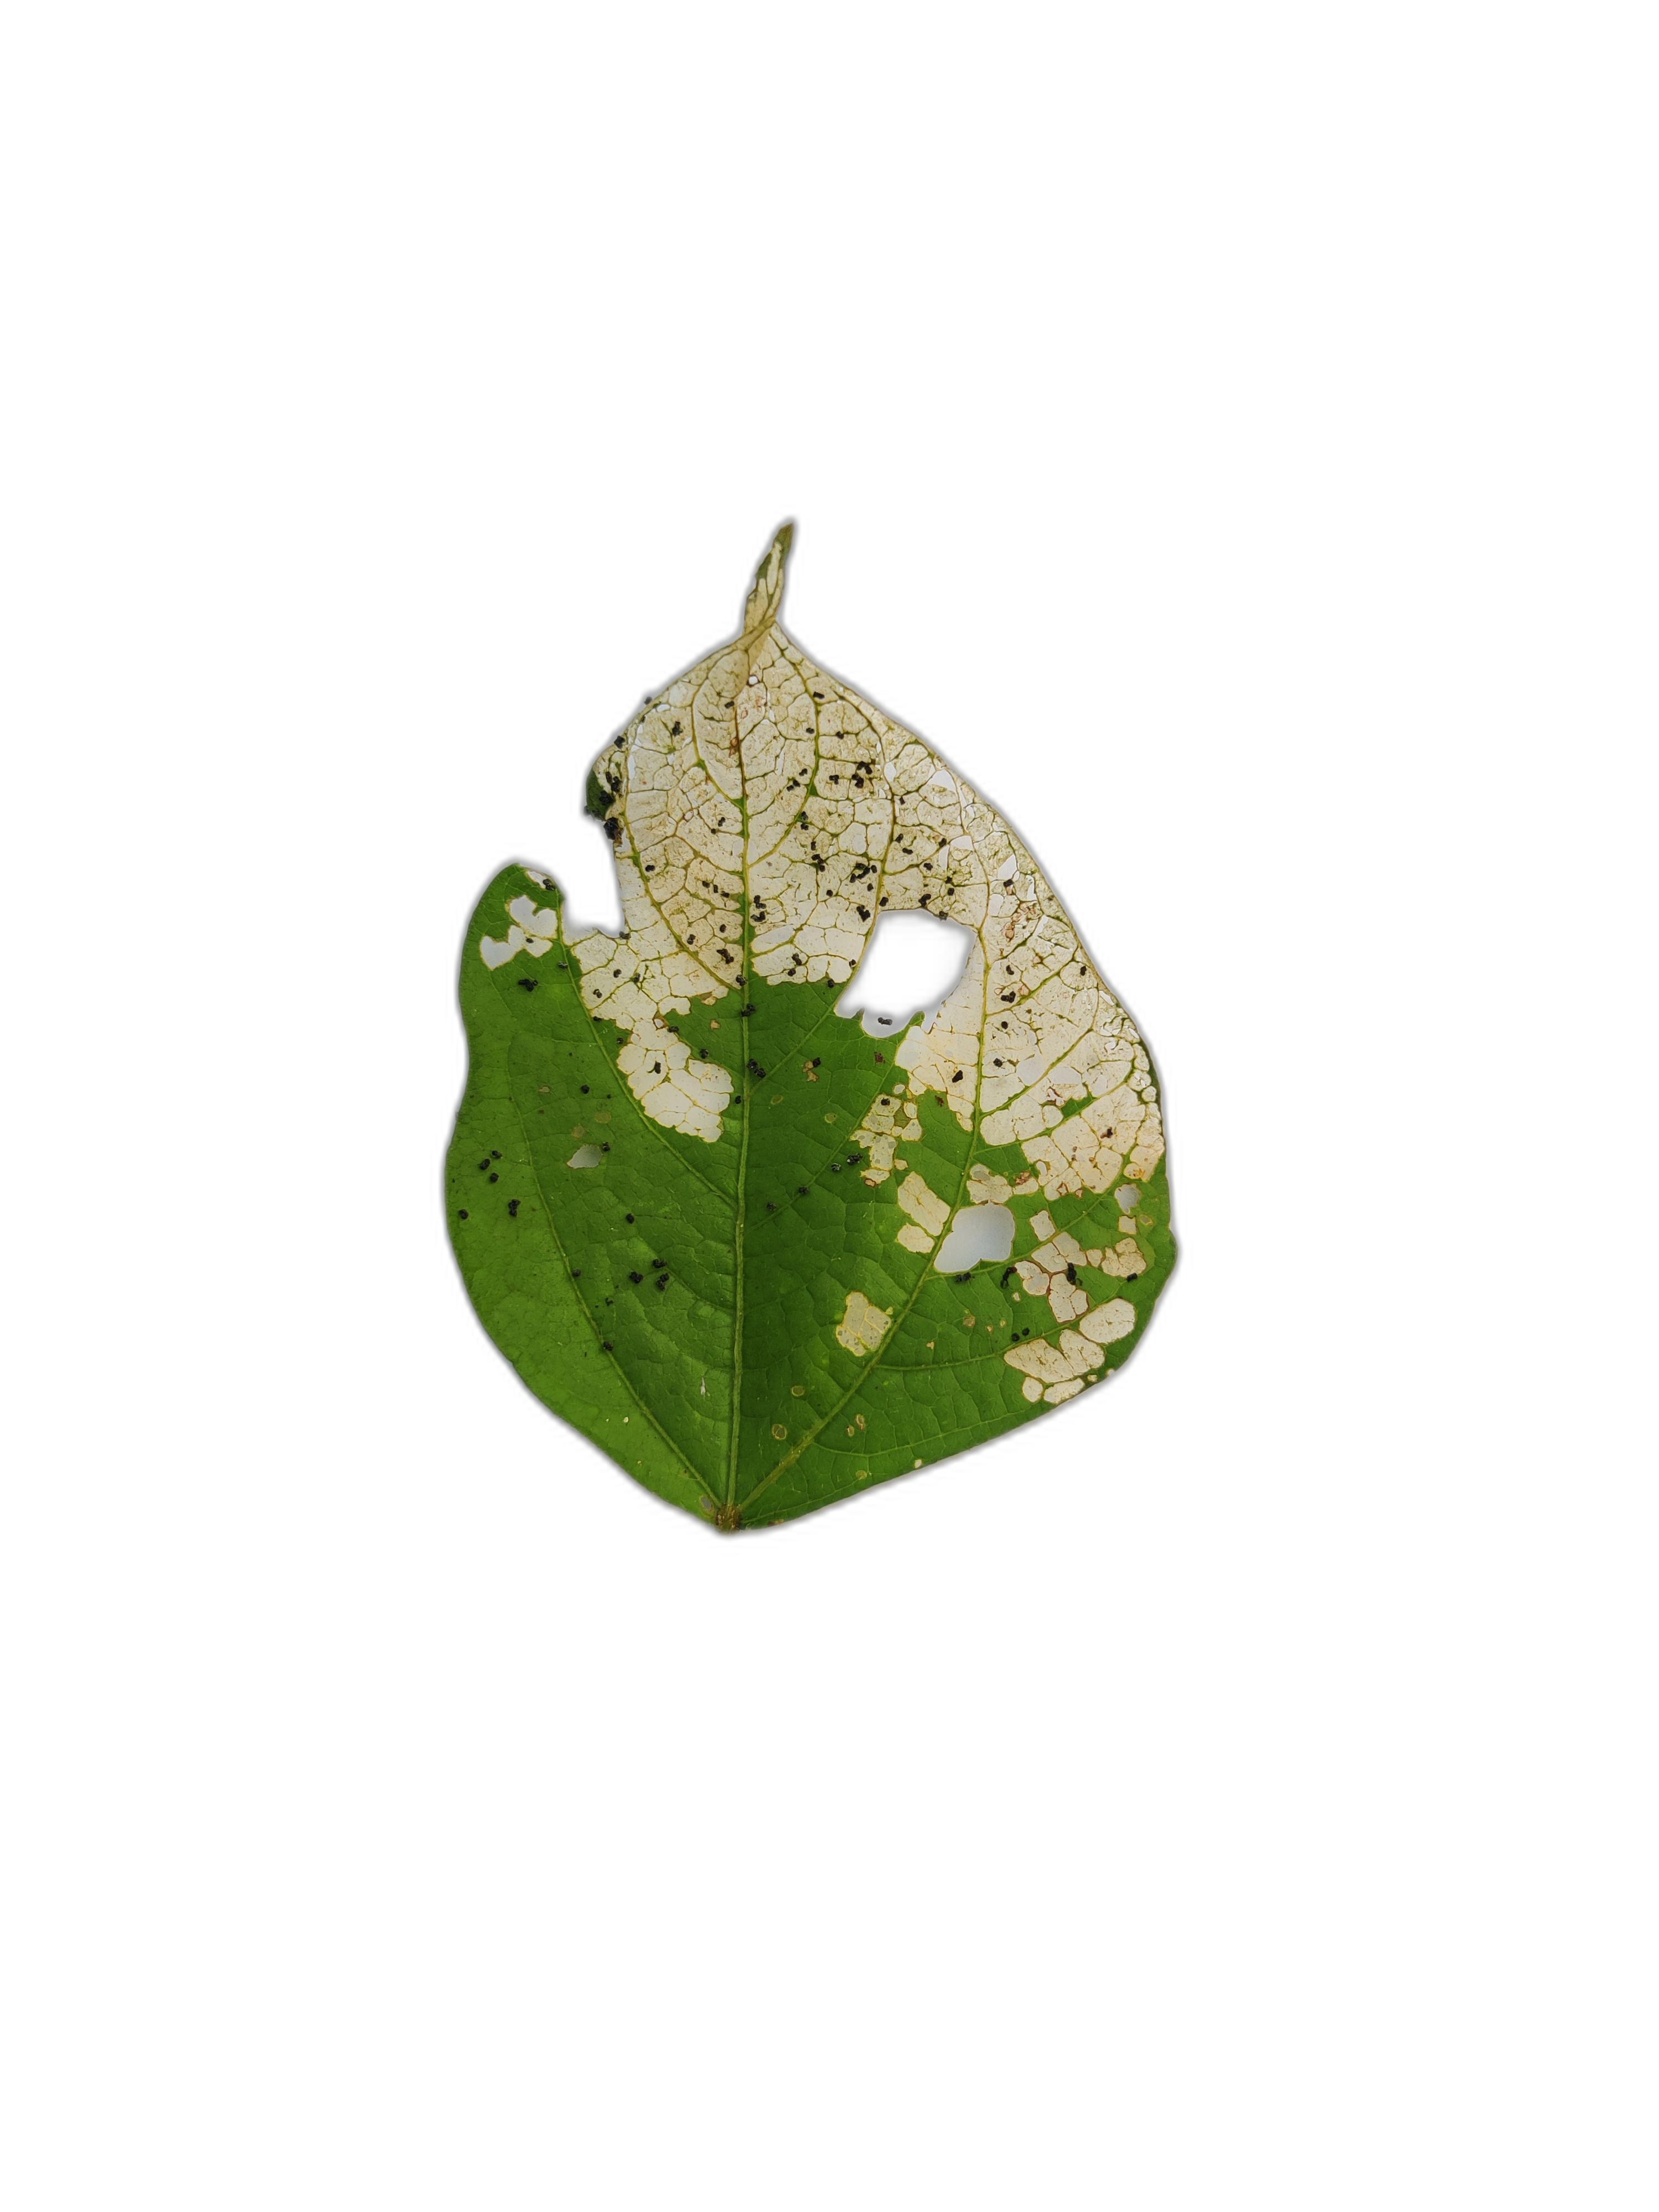
Label: Insect